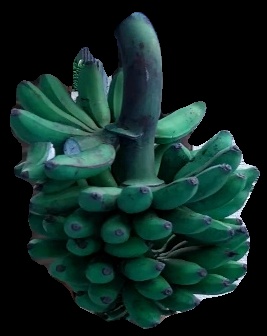
Variety: rasbale
Grade: grade3